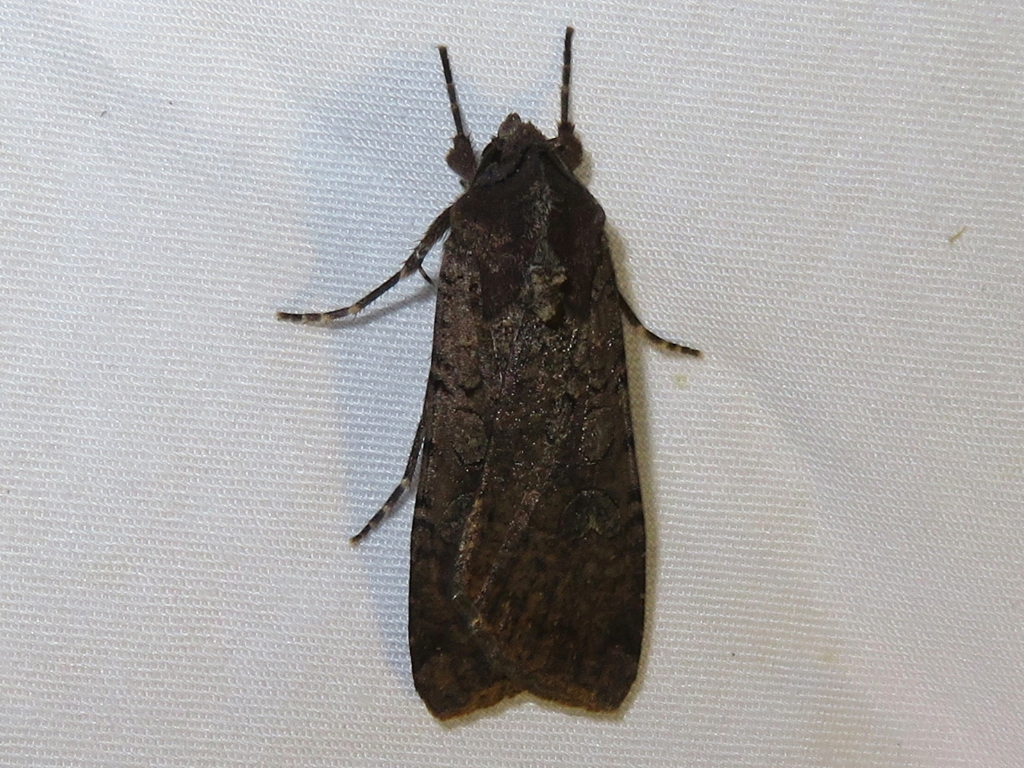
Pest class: cutworms